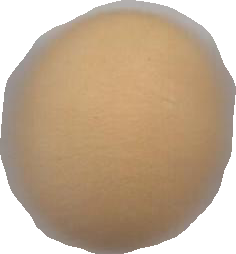
Variety: Dega